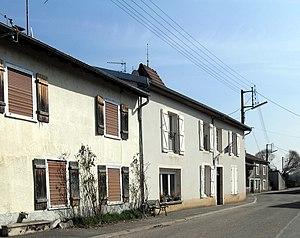
La mairie de Jevoncourt
Jevoncourt est une commune française située dans le département de Meurthe-et-Moselle, en région Grand Est.